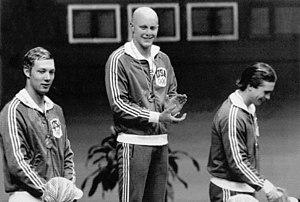
Bill Forrester est un nageur américain né le 18 décembre 1957.
Steve Gregg est un nageur américain né le 3 novembre 1955 à Wilmington.